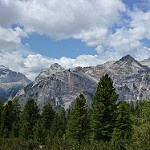
Label: mountain